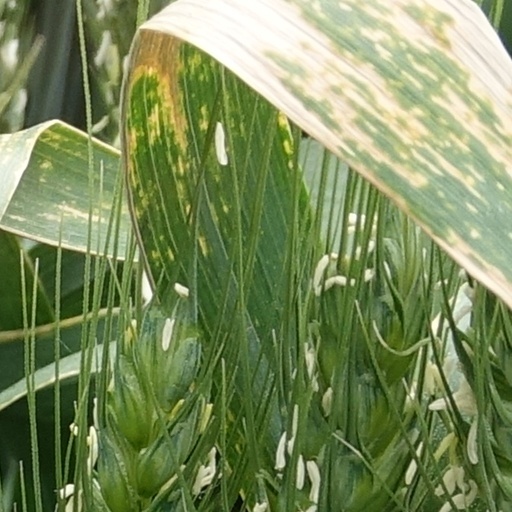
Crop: wheat